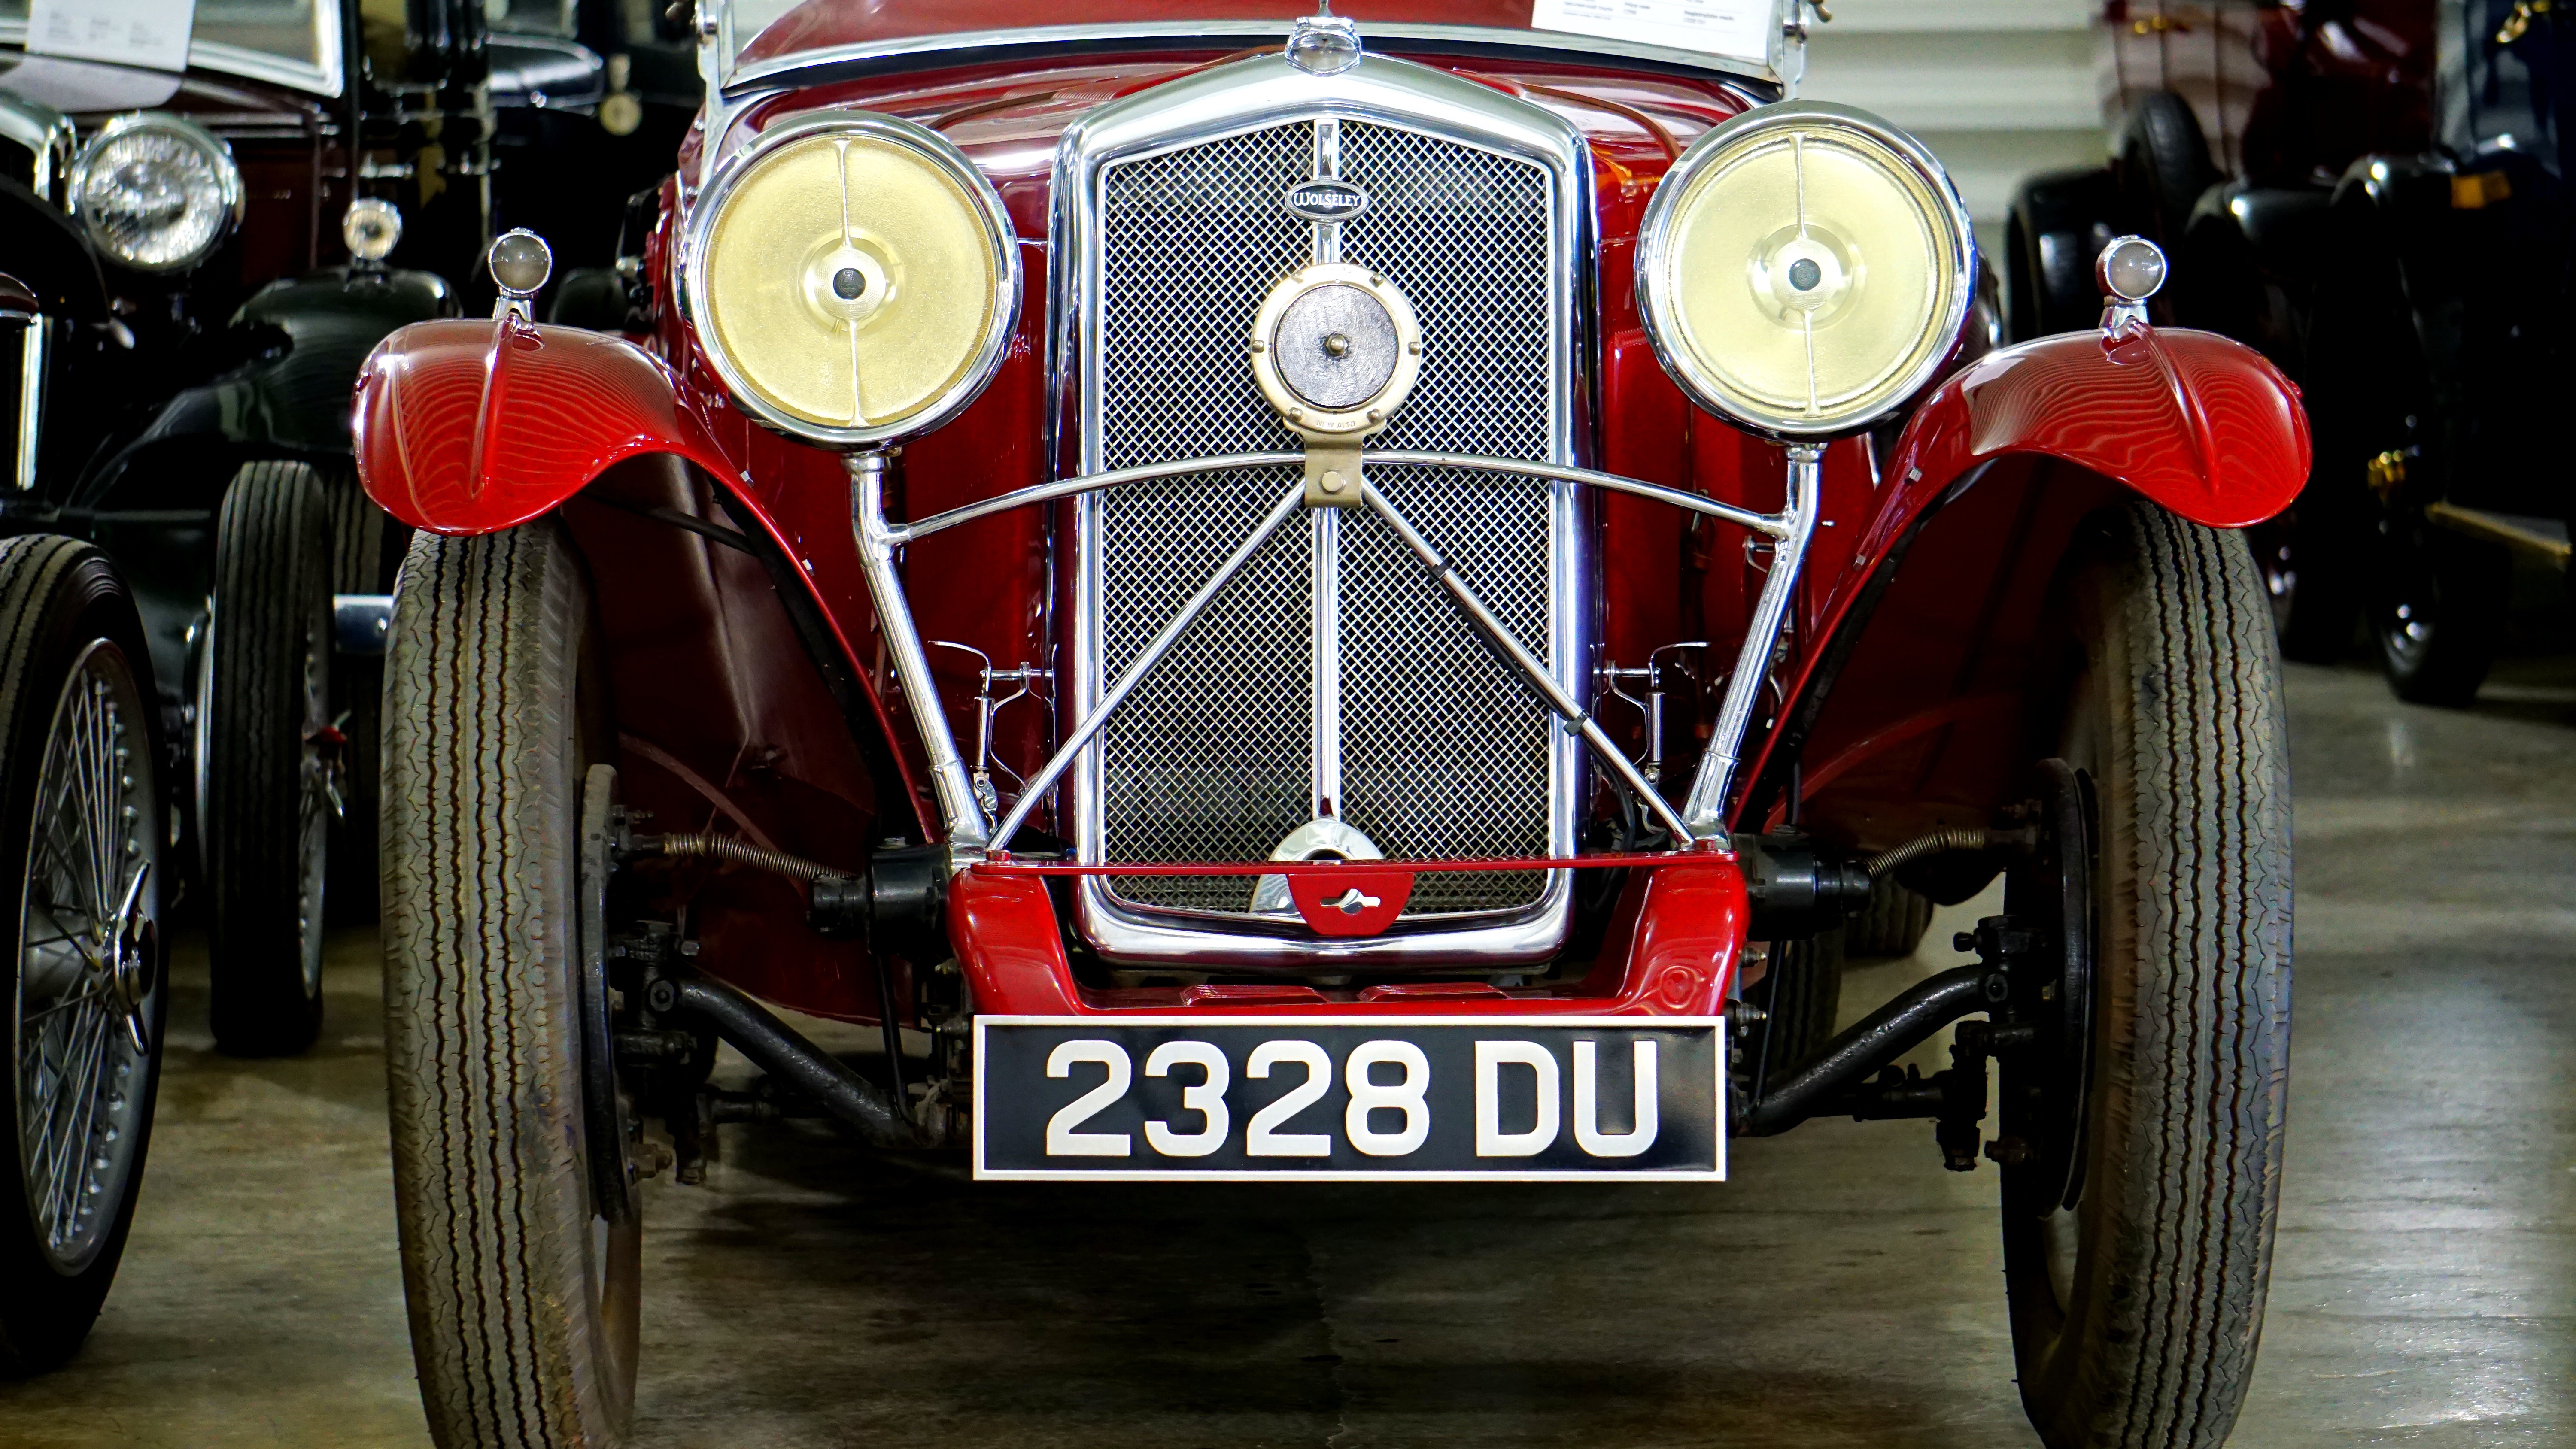
car, vintage, antique, wheel, automobile, retro, old, travel, transportation, transport, vehicle, metal, auto, machine, nostalgia, historic, automotive, motor vehicle, vintage car, race car, chrome, engine, motor, style, classic, shiny, metallic, vintage cars, old cars, classic cars, antique car, land vehicle, touring car, automobile make, automotive design, luxury vehicle